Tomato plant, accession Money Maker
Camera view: horizontal (90 deg, fisheye); turntable rotation: 60 degrees
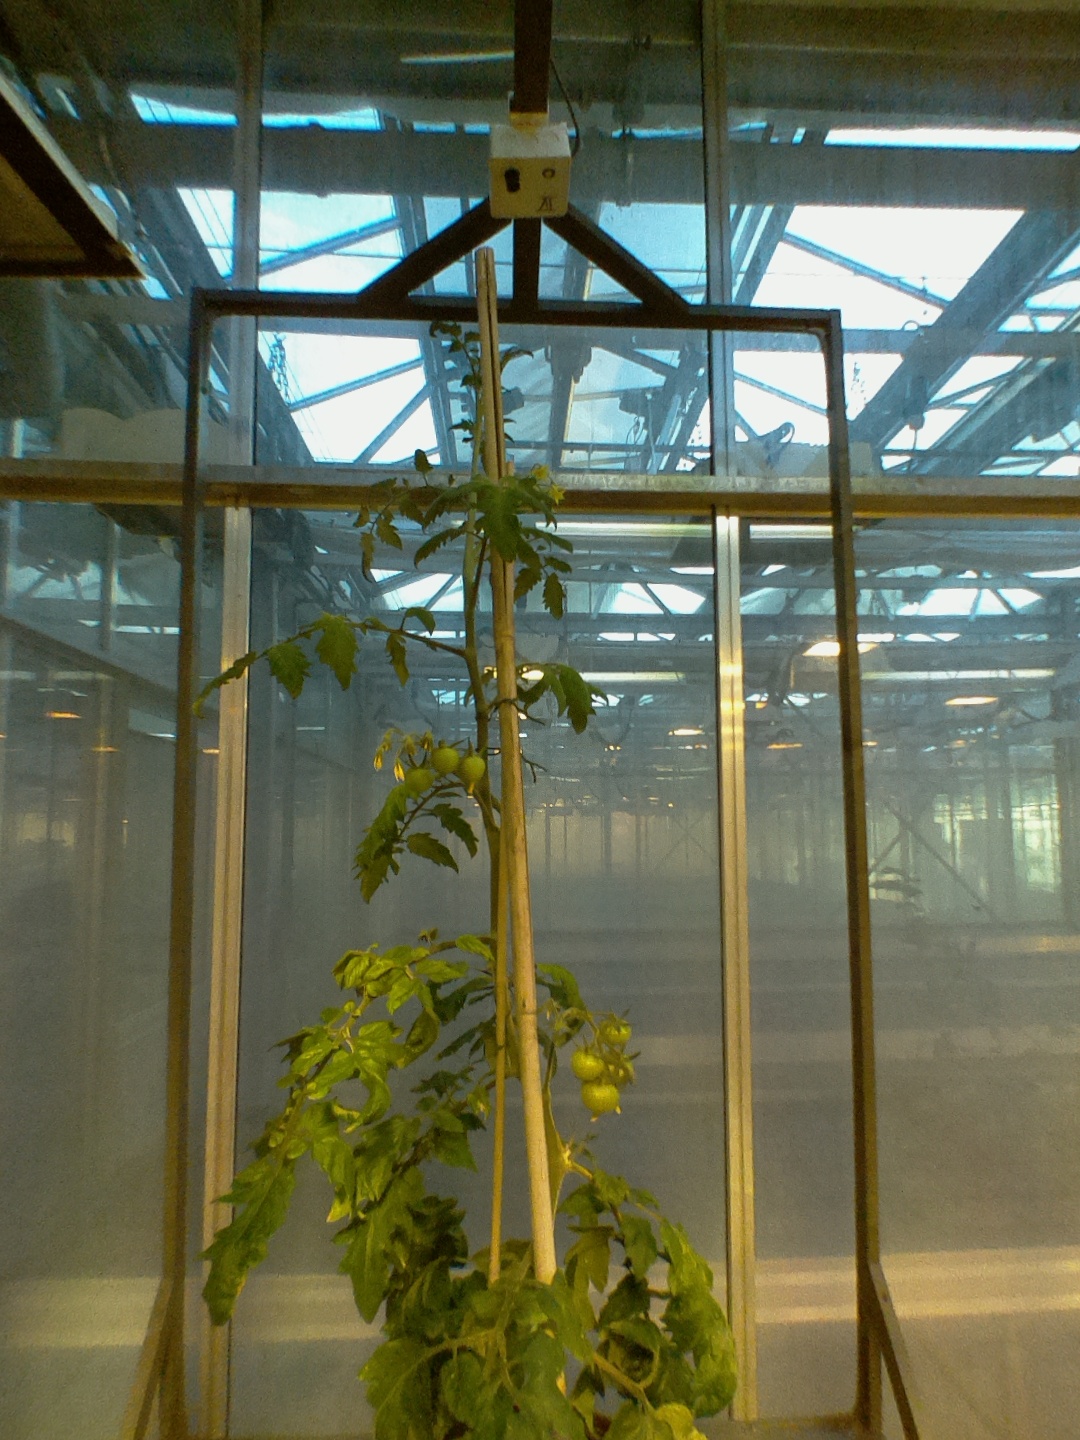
BBCH growth stage 73: 30%-40% of final fruit size